Strathclyde Group

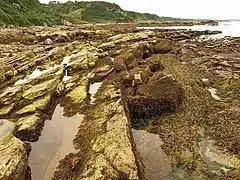
Dipping strata of the Strathclyde Group at the foreshore near Kittock's Den, Fife

The Strathclyde Group is a geological group found in the Midland Valley of Scotland. It preserves fossils of the Visean age (early Carboniferous period).